American rock

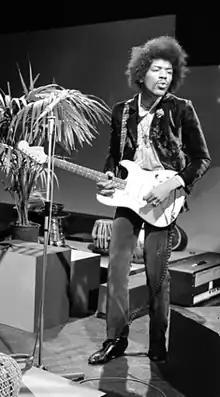
Jimi Hendrix performing on Dutch TV in 1967

Psychedelic music's LSD-inspired vibe began in the folk scene, with the New York-based Holy Modal Rounders using the term in their 1964 recording of "Hesitation Blues". The first group to advertise themselves as psychedelic rock were the 13th Floor Elevators from Texas, at the end of 1965; producing an album that made their direction clear, with "The Psychedelic Sounds of the 13th Floor Elevators" the following year.